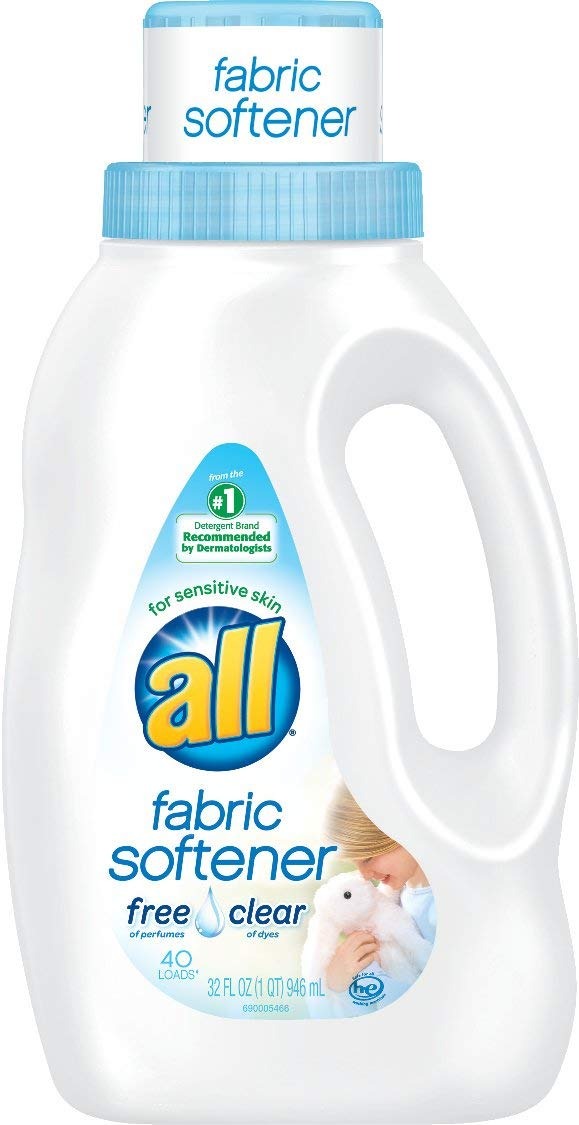
Item Name: ALL Free Clear Fabric Softener, 32 Ounce
Bullet Point 1: Hypoallergenic Formula: ALL Free Clear Fabric Softener is specially formulated to be hypoallergenic, making it ideal for individuals with sensitive skin or allergies.
Bullet Point 2: Gentle on Fabrics: This fabric softener is gentle on clothes, towels, and linens, ensuring that your garments remain soft, smooth, and comfortable to wear.
Bullet Point 3: Fragrance-Free: Enjoy the benefits of fabric softener without the overpowering scent. ALL Free Clear Fabric Softener is fragrance-free, perfect for those who prefer a more neutral laundry scent.
Bullet Point 4: Dermatologist Recommended: Trusted by dermatologists, this fabric softener is safe for use on all washable fabrics and is suitable for the whole family.
Bullet Point 5: 32 Ounce Bottle: Each bottle of ALL Free Clear Fabric Softener contains 32 ounces of product, providing you with long-lasting freshness and softness for multiple loads of laundry.
Value: 32.0
Unit: ounce

Price: 9.505